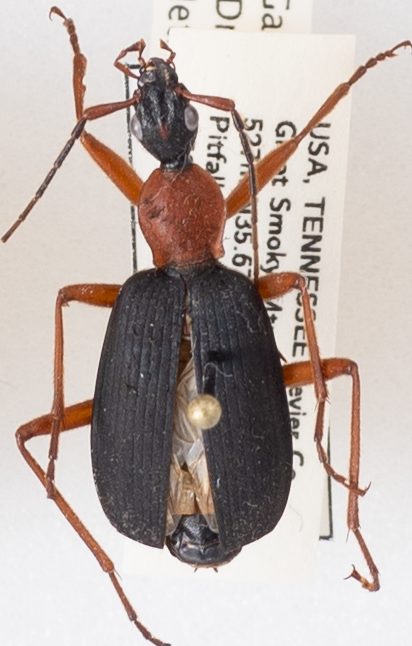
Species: Galerita bicolor
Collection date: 2018-07-10
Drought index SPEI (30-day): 0.334
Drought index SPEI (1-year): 0.184
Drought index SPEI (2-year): -0.32